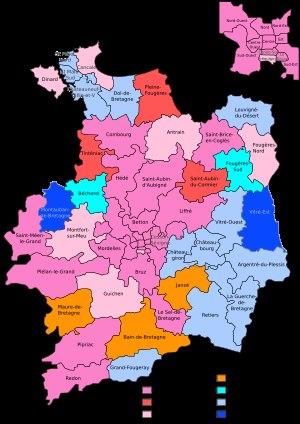
Les élections départementales en Ille-et-Vilaine ont eu lieu les 22 et 29 mars 2015.